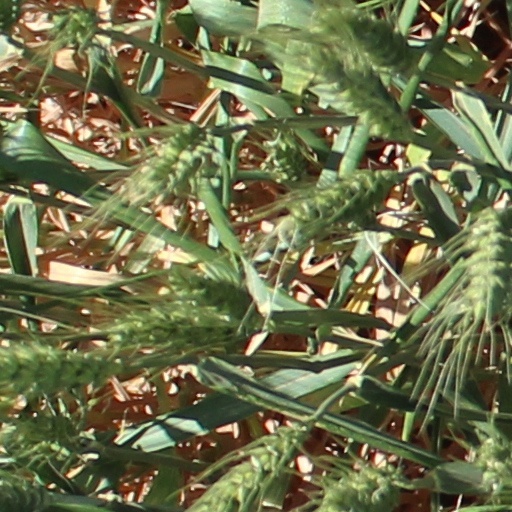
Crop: wheat